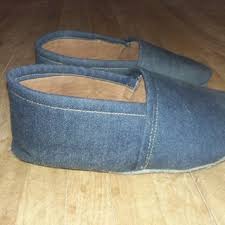
Waste category: shoes